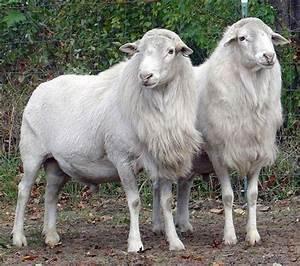
sheep